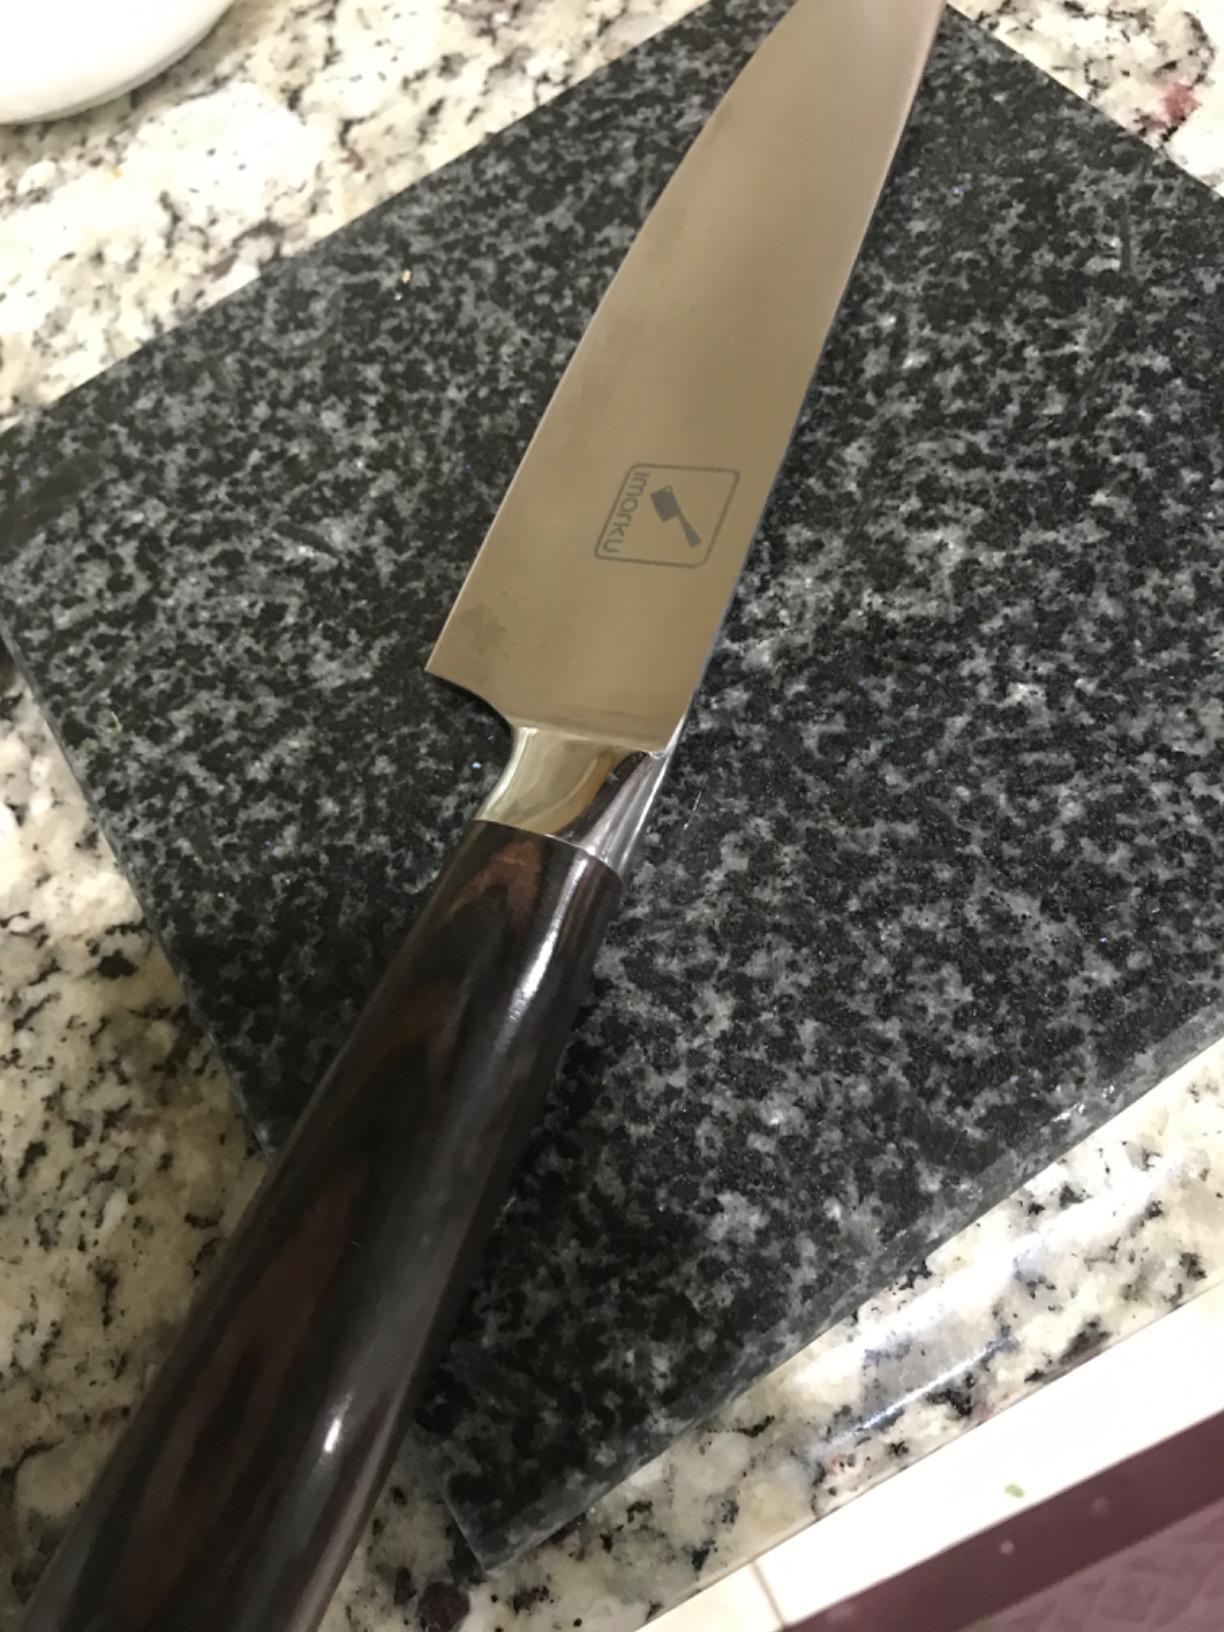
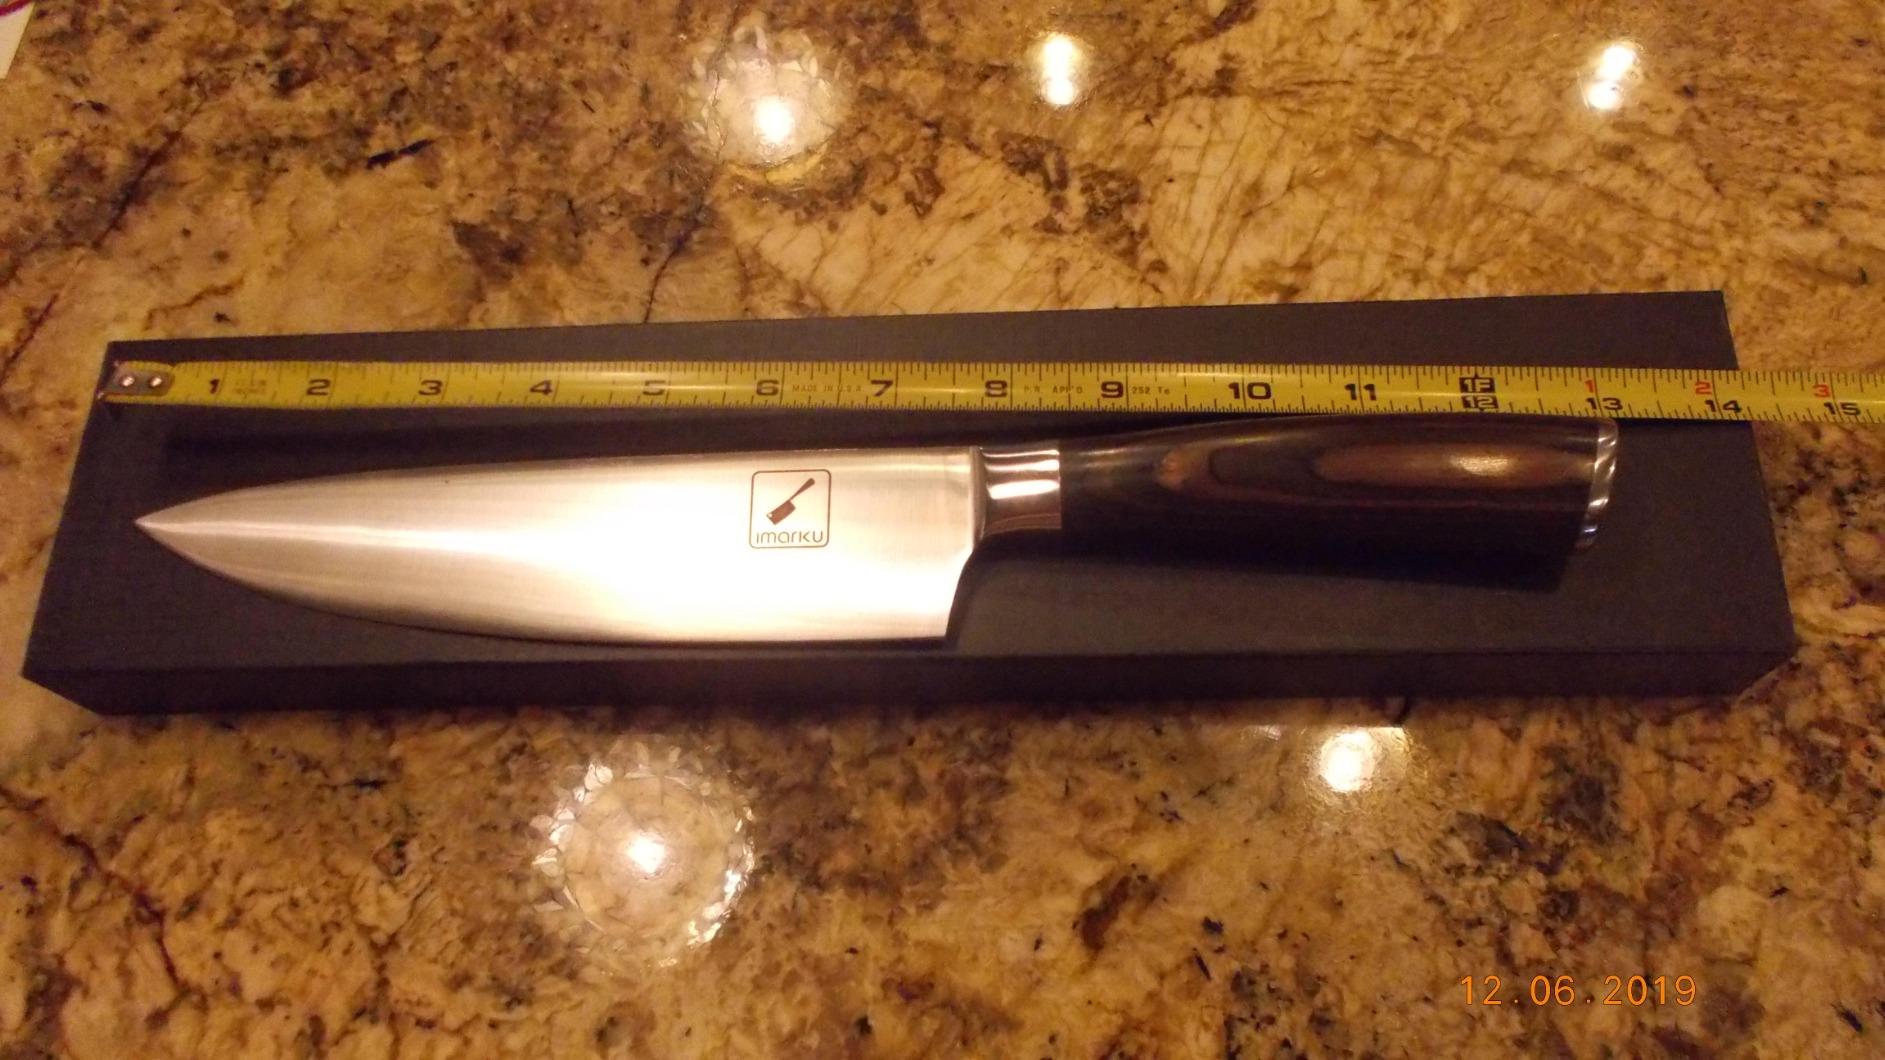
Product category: items_knife
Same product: yes